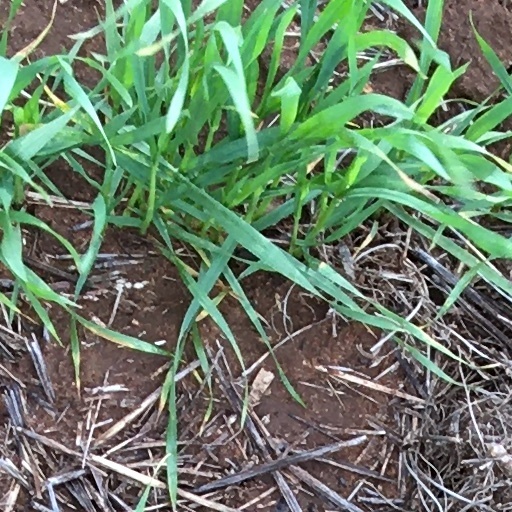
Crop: wheat